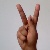
The image shows a hand gesture representing the letter 'K' in Indian Sign Language.